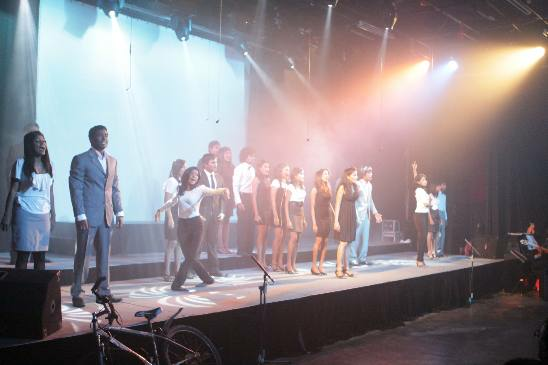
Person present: Yes